Meråker Line

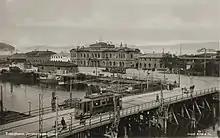
Trondheim Central Station during the 1920

In Trondheim, the existing railway station for the Trondhjem–Støren Line was built as a cul-de-sac station at Kalvskinnet. This could not serve the Meråker Line and the station was thus moved to Brattøra, an artificial peninsula immediately north of the city center. Thus the station became located next to the new port facility. With the construction of the Røros Line, it was decided to connect both lines to the same station. The new station cost was 1.4 million kroner. Trondheim Station did not open until 1882.